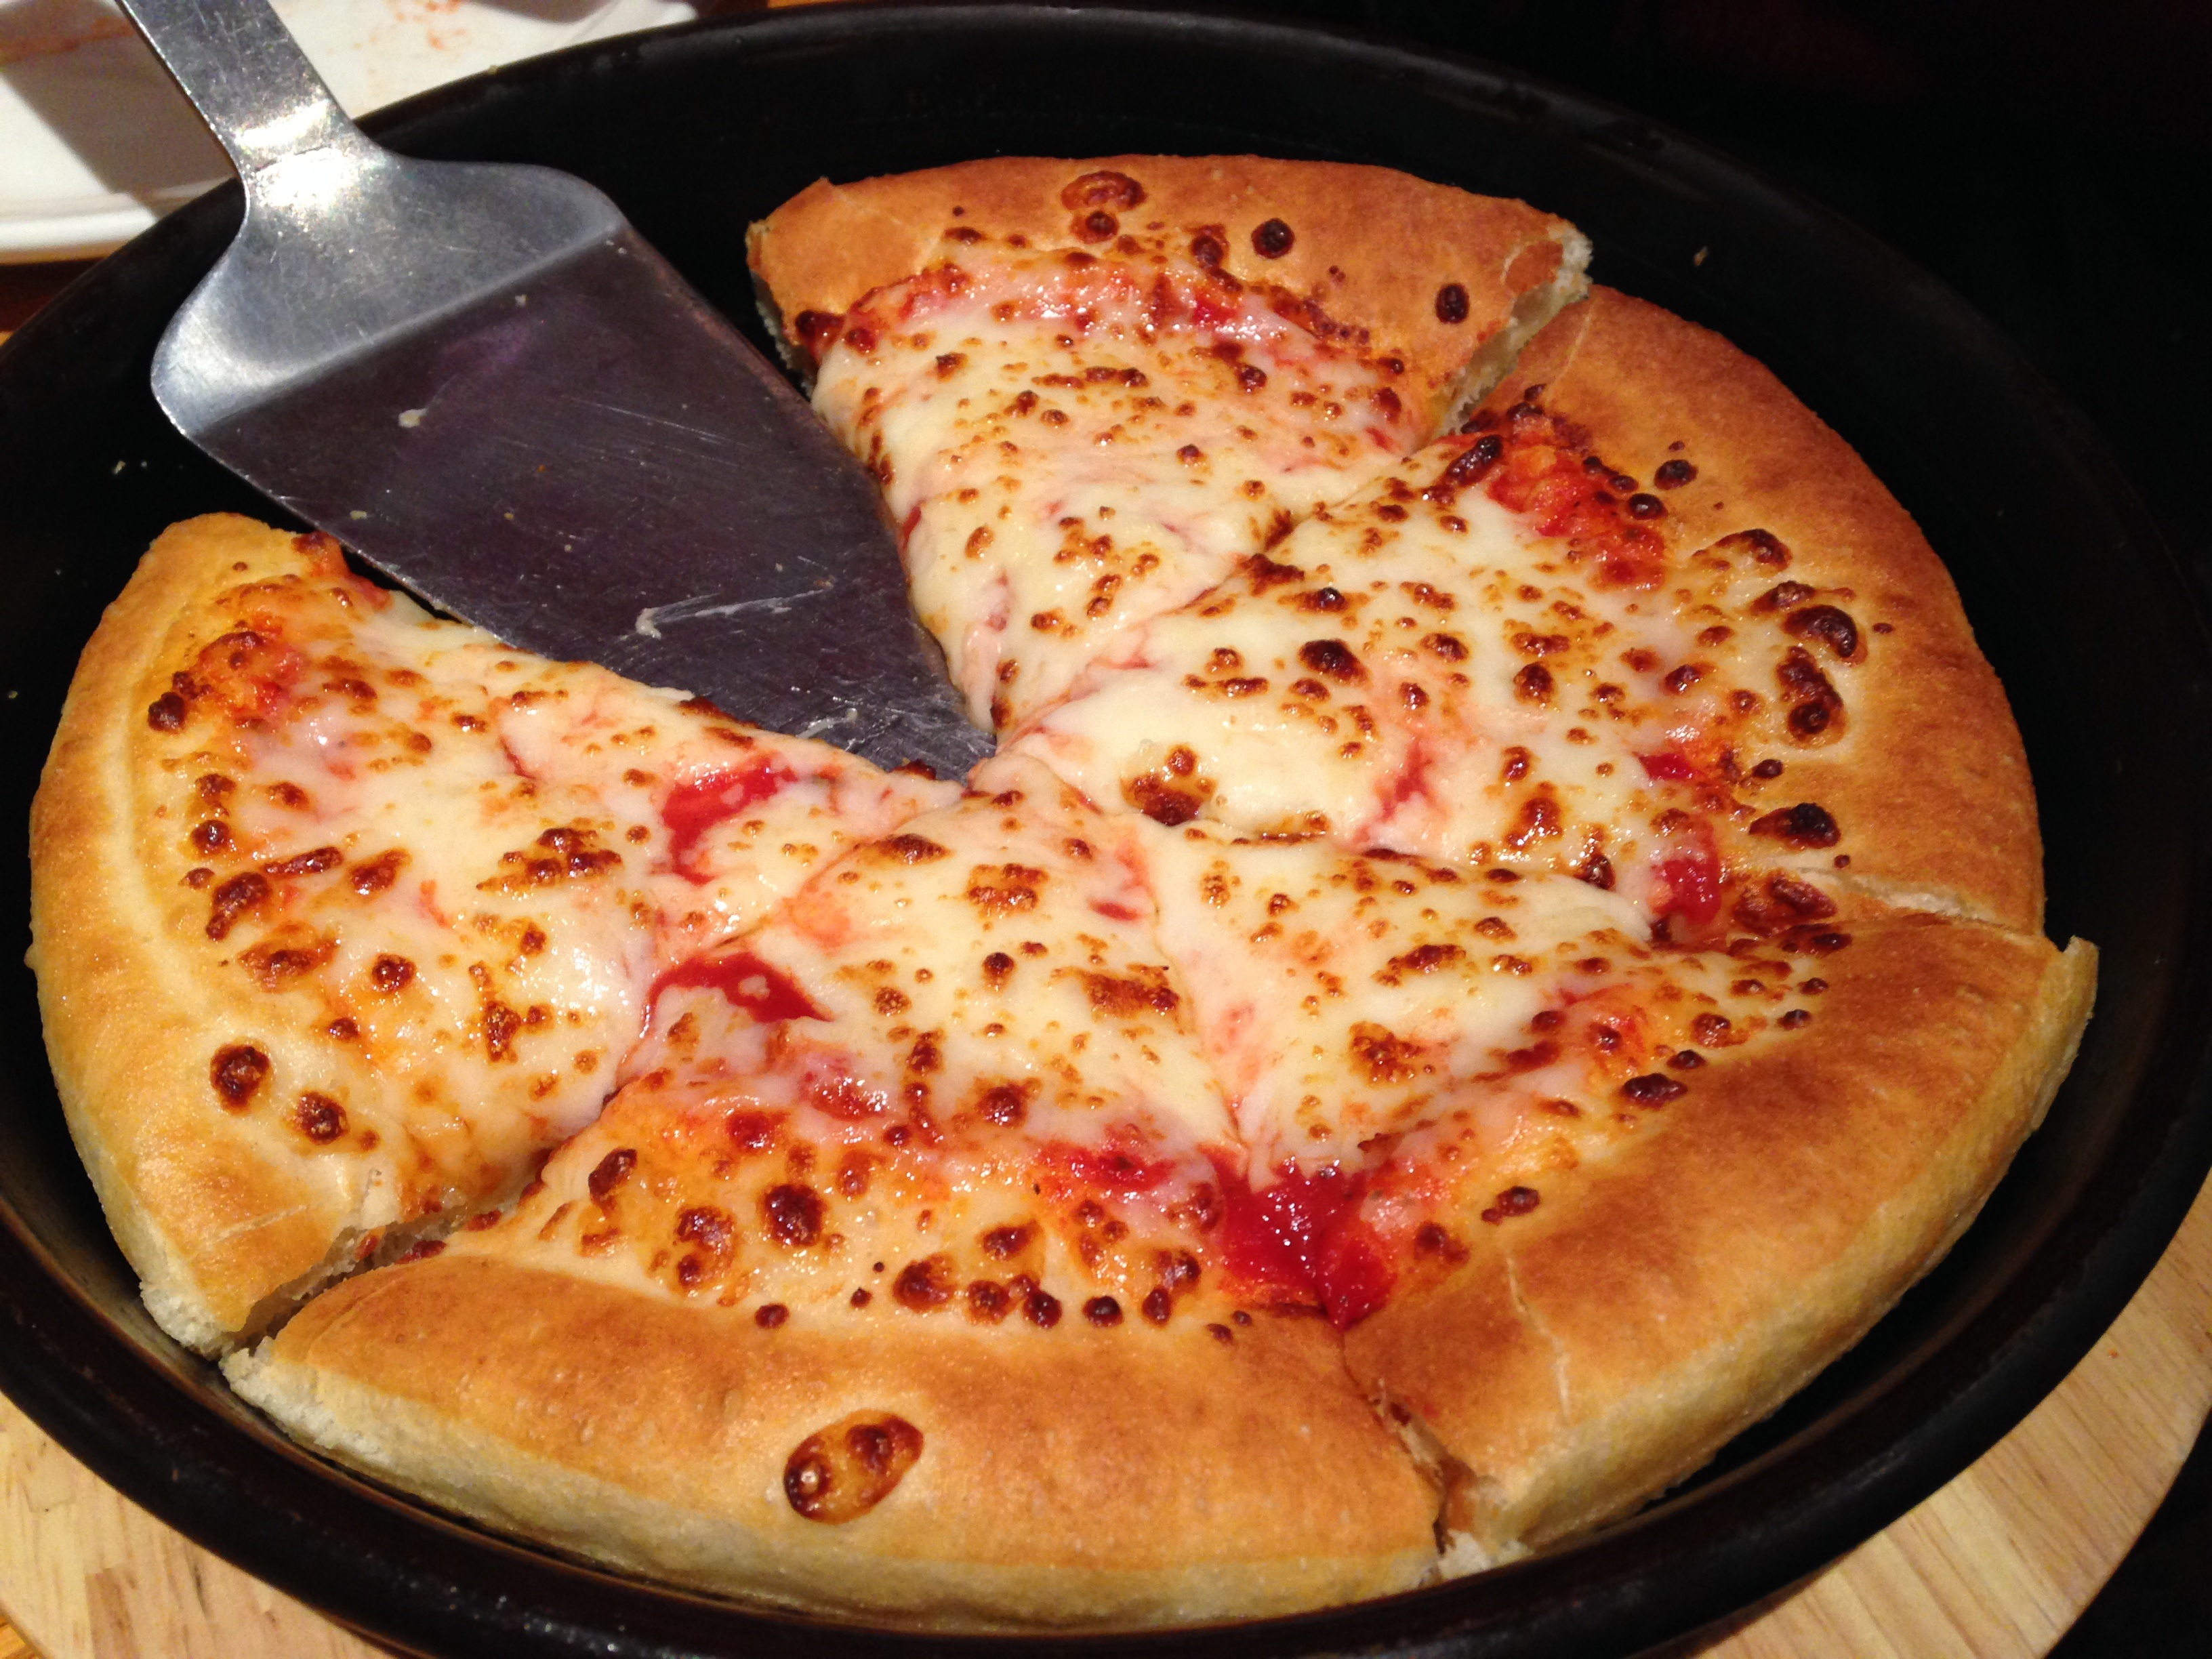
restaurant, dish, meal, food, breakfast, snack, meat, lunch, cuisine, delicious, slice, pizza, cheese, pepperoni, eating, tasty, italian, hungry, italian food, pizza cheese, naan, focaccia, european food, sicilian pizza